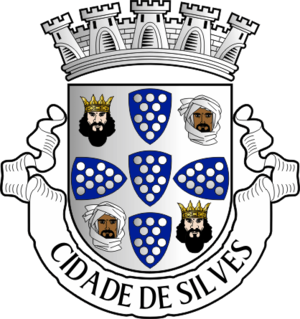
Silves est une ville et une municipalité portugaise situé dans le district de Faro.